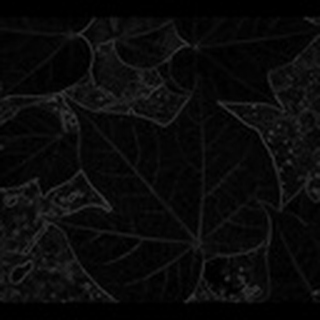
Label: healthy_cotton